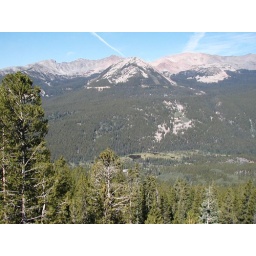
More trees, blue sky, and mountains in the background.